University of California, Berkeley

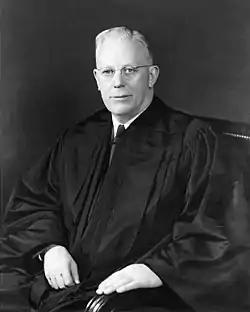

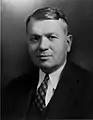

There are ninety-four political student groups on campus, including MEChXA de UC Berkeley, Berkeley ACLU, Berkeley Students for Life, Campus Greens, The Sustainability Team (STEAM), the Berkeley Student Food Collective, Students for Sensible Drug Policy, Cal Berkeley Democrats, and the Berkeley College Republicans. The Residence Hall Assembly (RHA) is the student-led umbrella organization that oversees event planning, legislation, sponsorships and other activities for over 7,200 on-campus undergraduate residents.